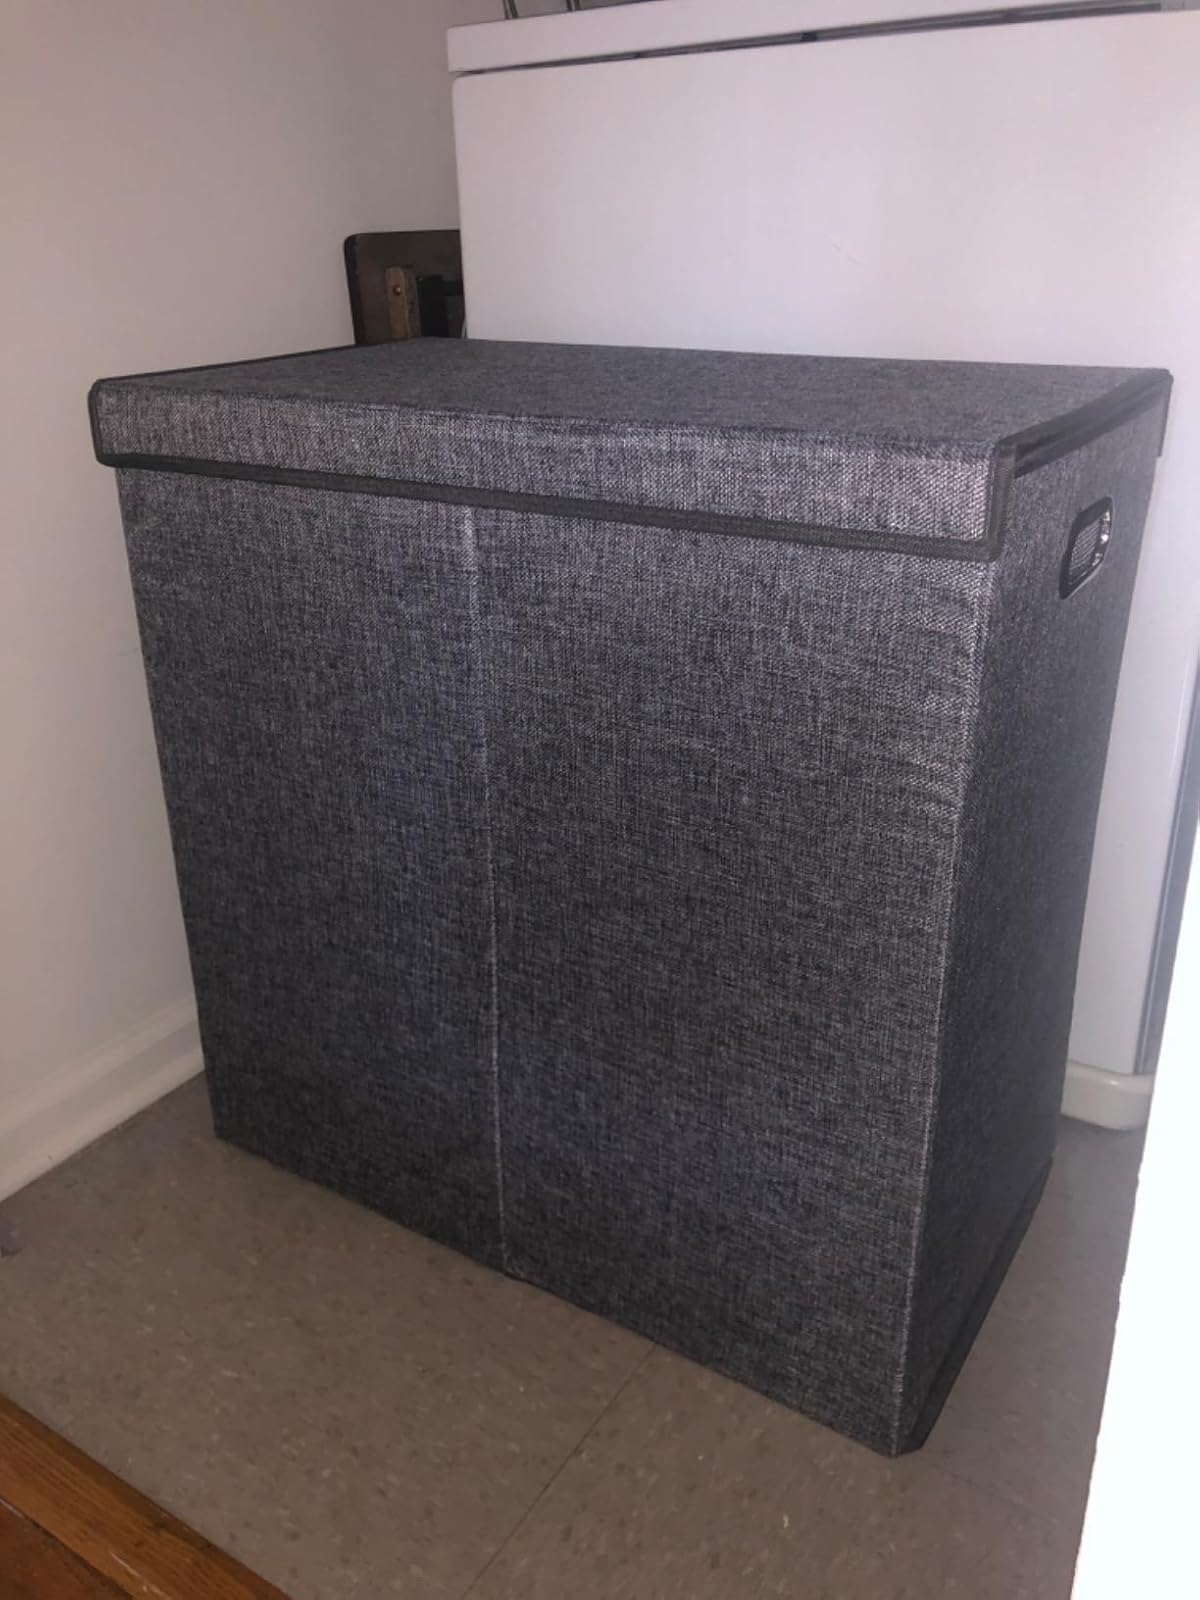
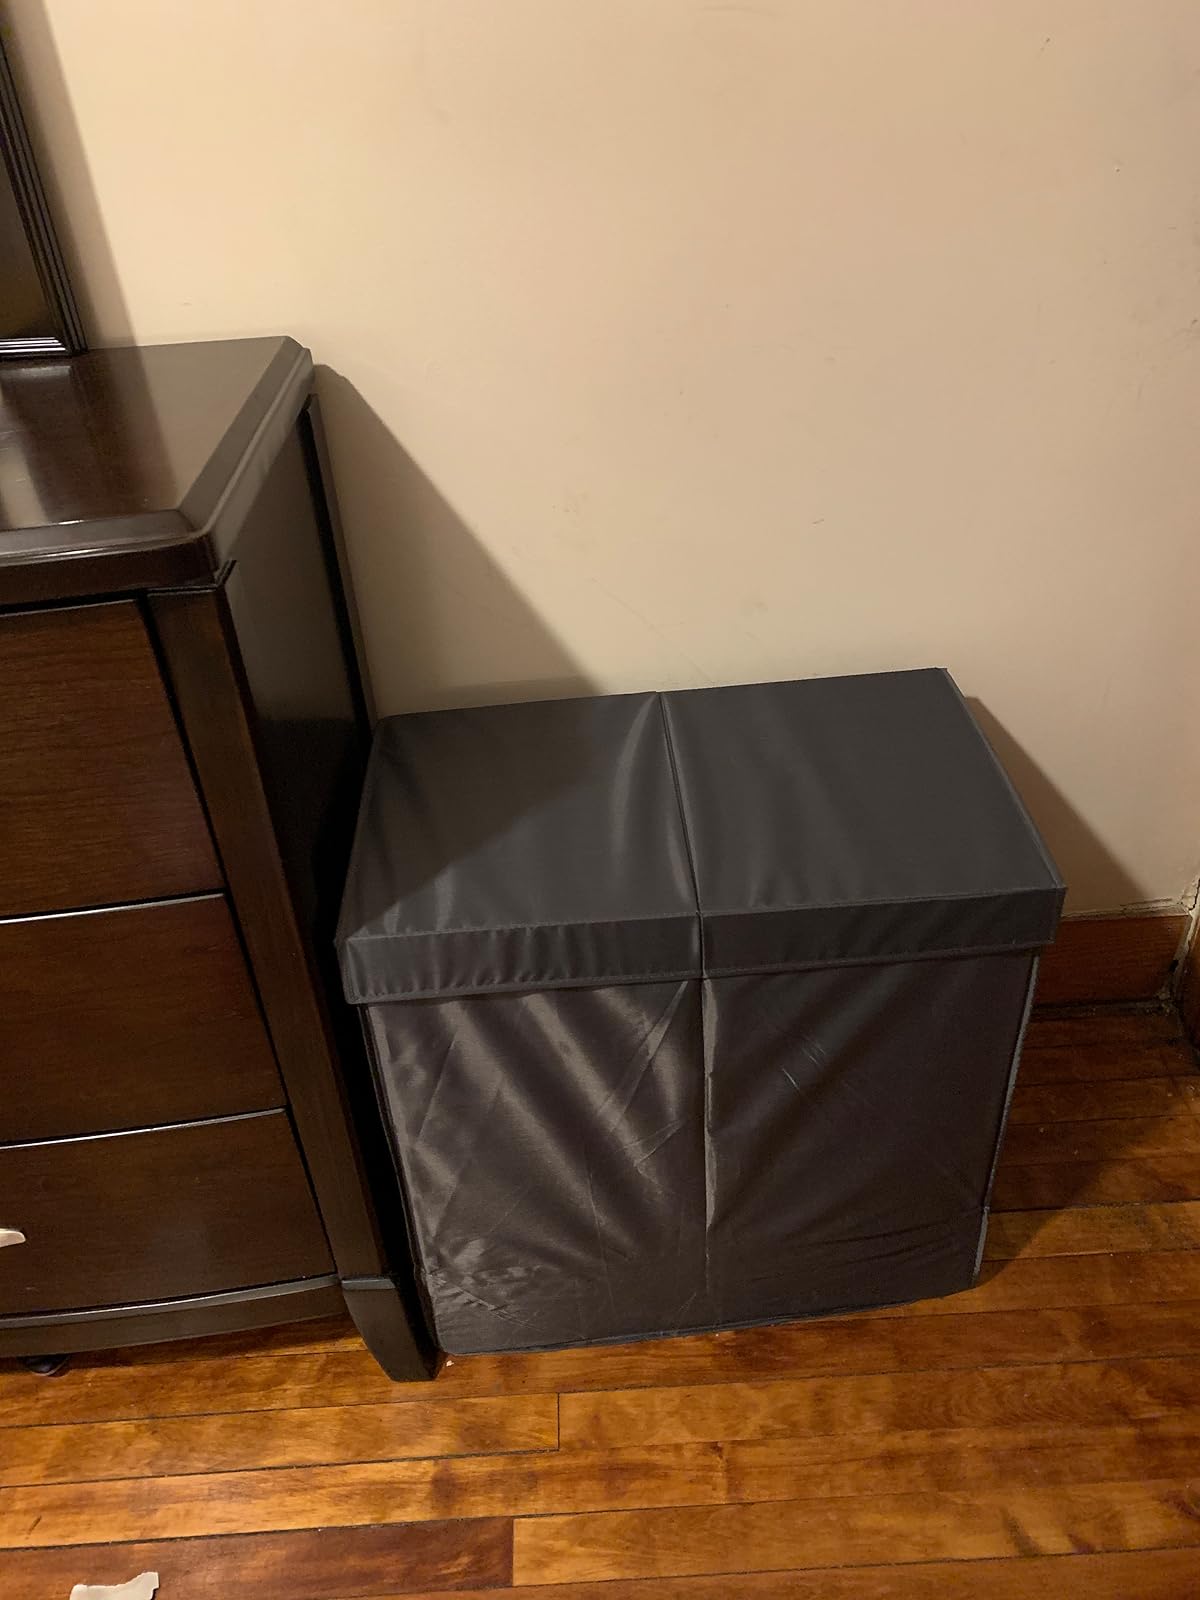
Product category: items_hamper
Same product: yes